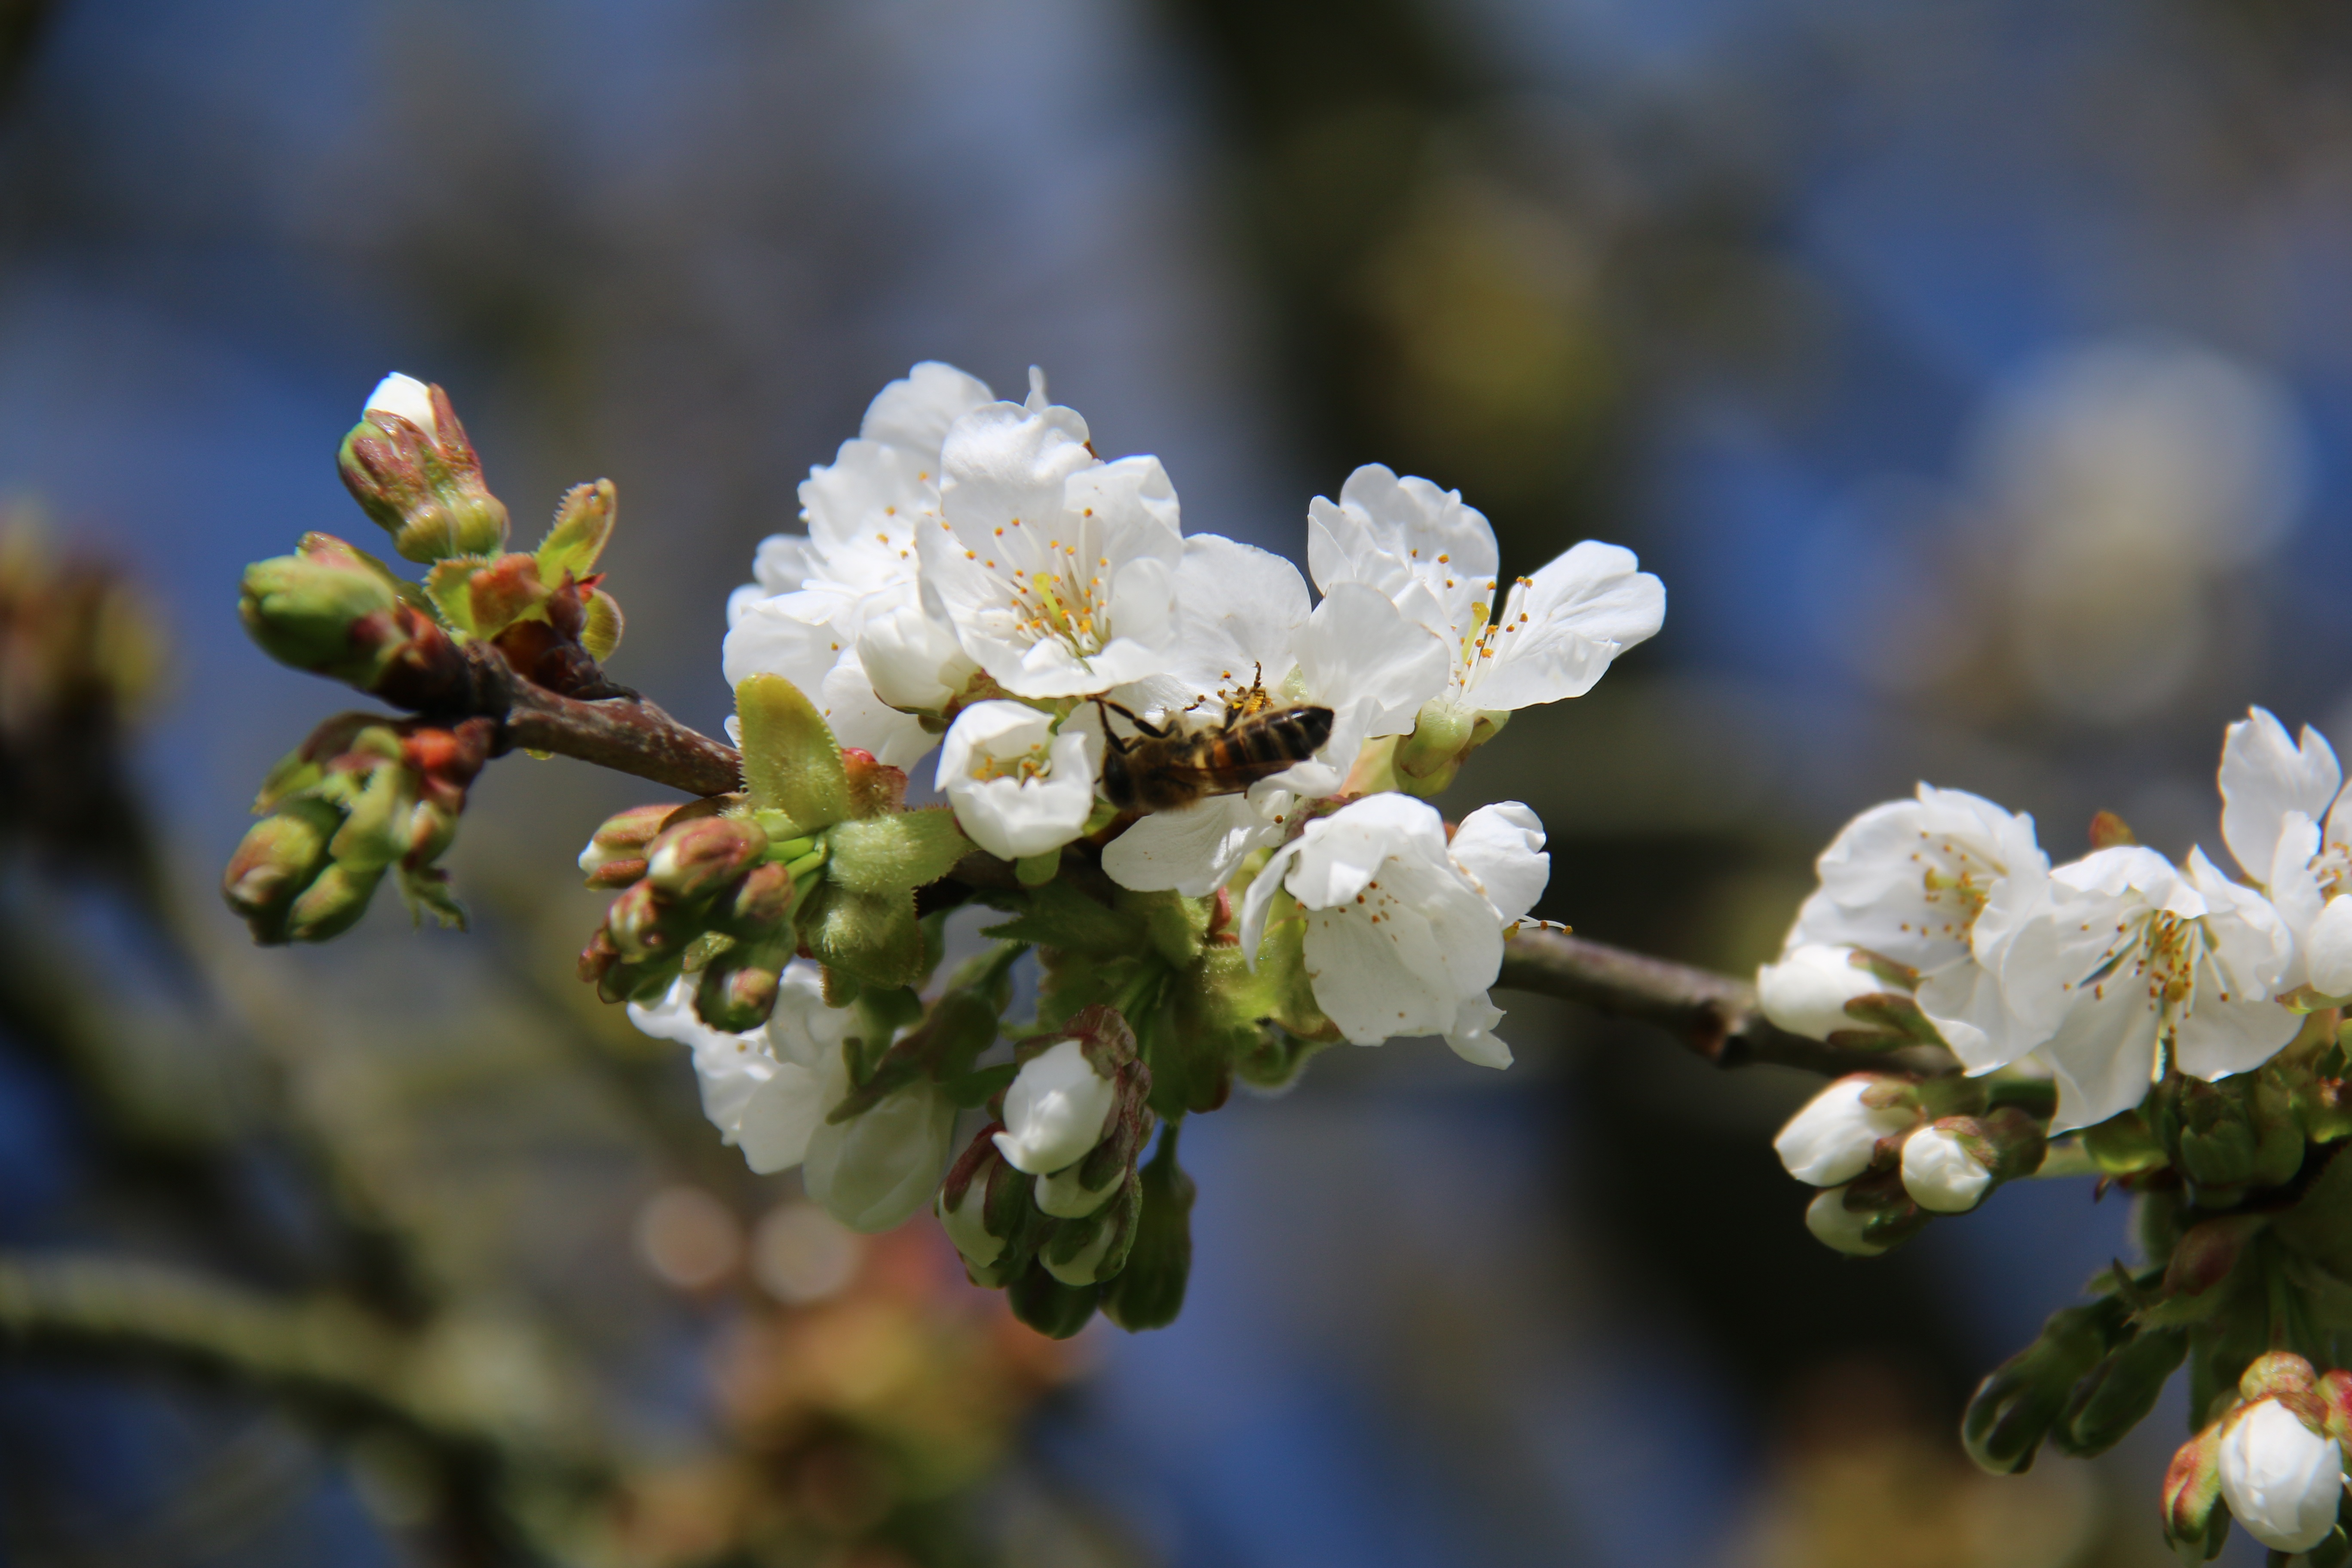
tree, nature, branch, blossom, plant, fruit, berry, flower, food, spring, produce, botany, flora, white flower, close up, shrub, bee, cherry, macro photography, prunus spinosa, flowering plant, rose family, cherry blossoms, forager, land plant